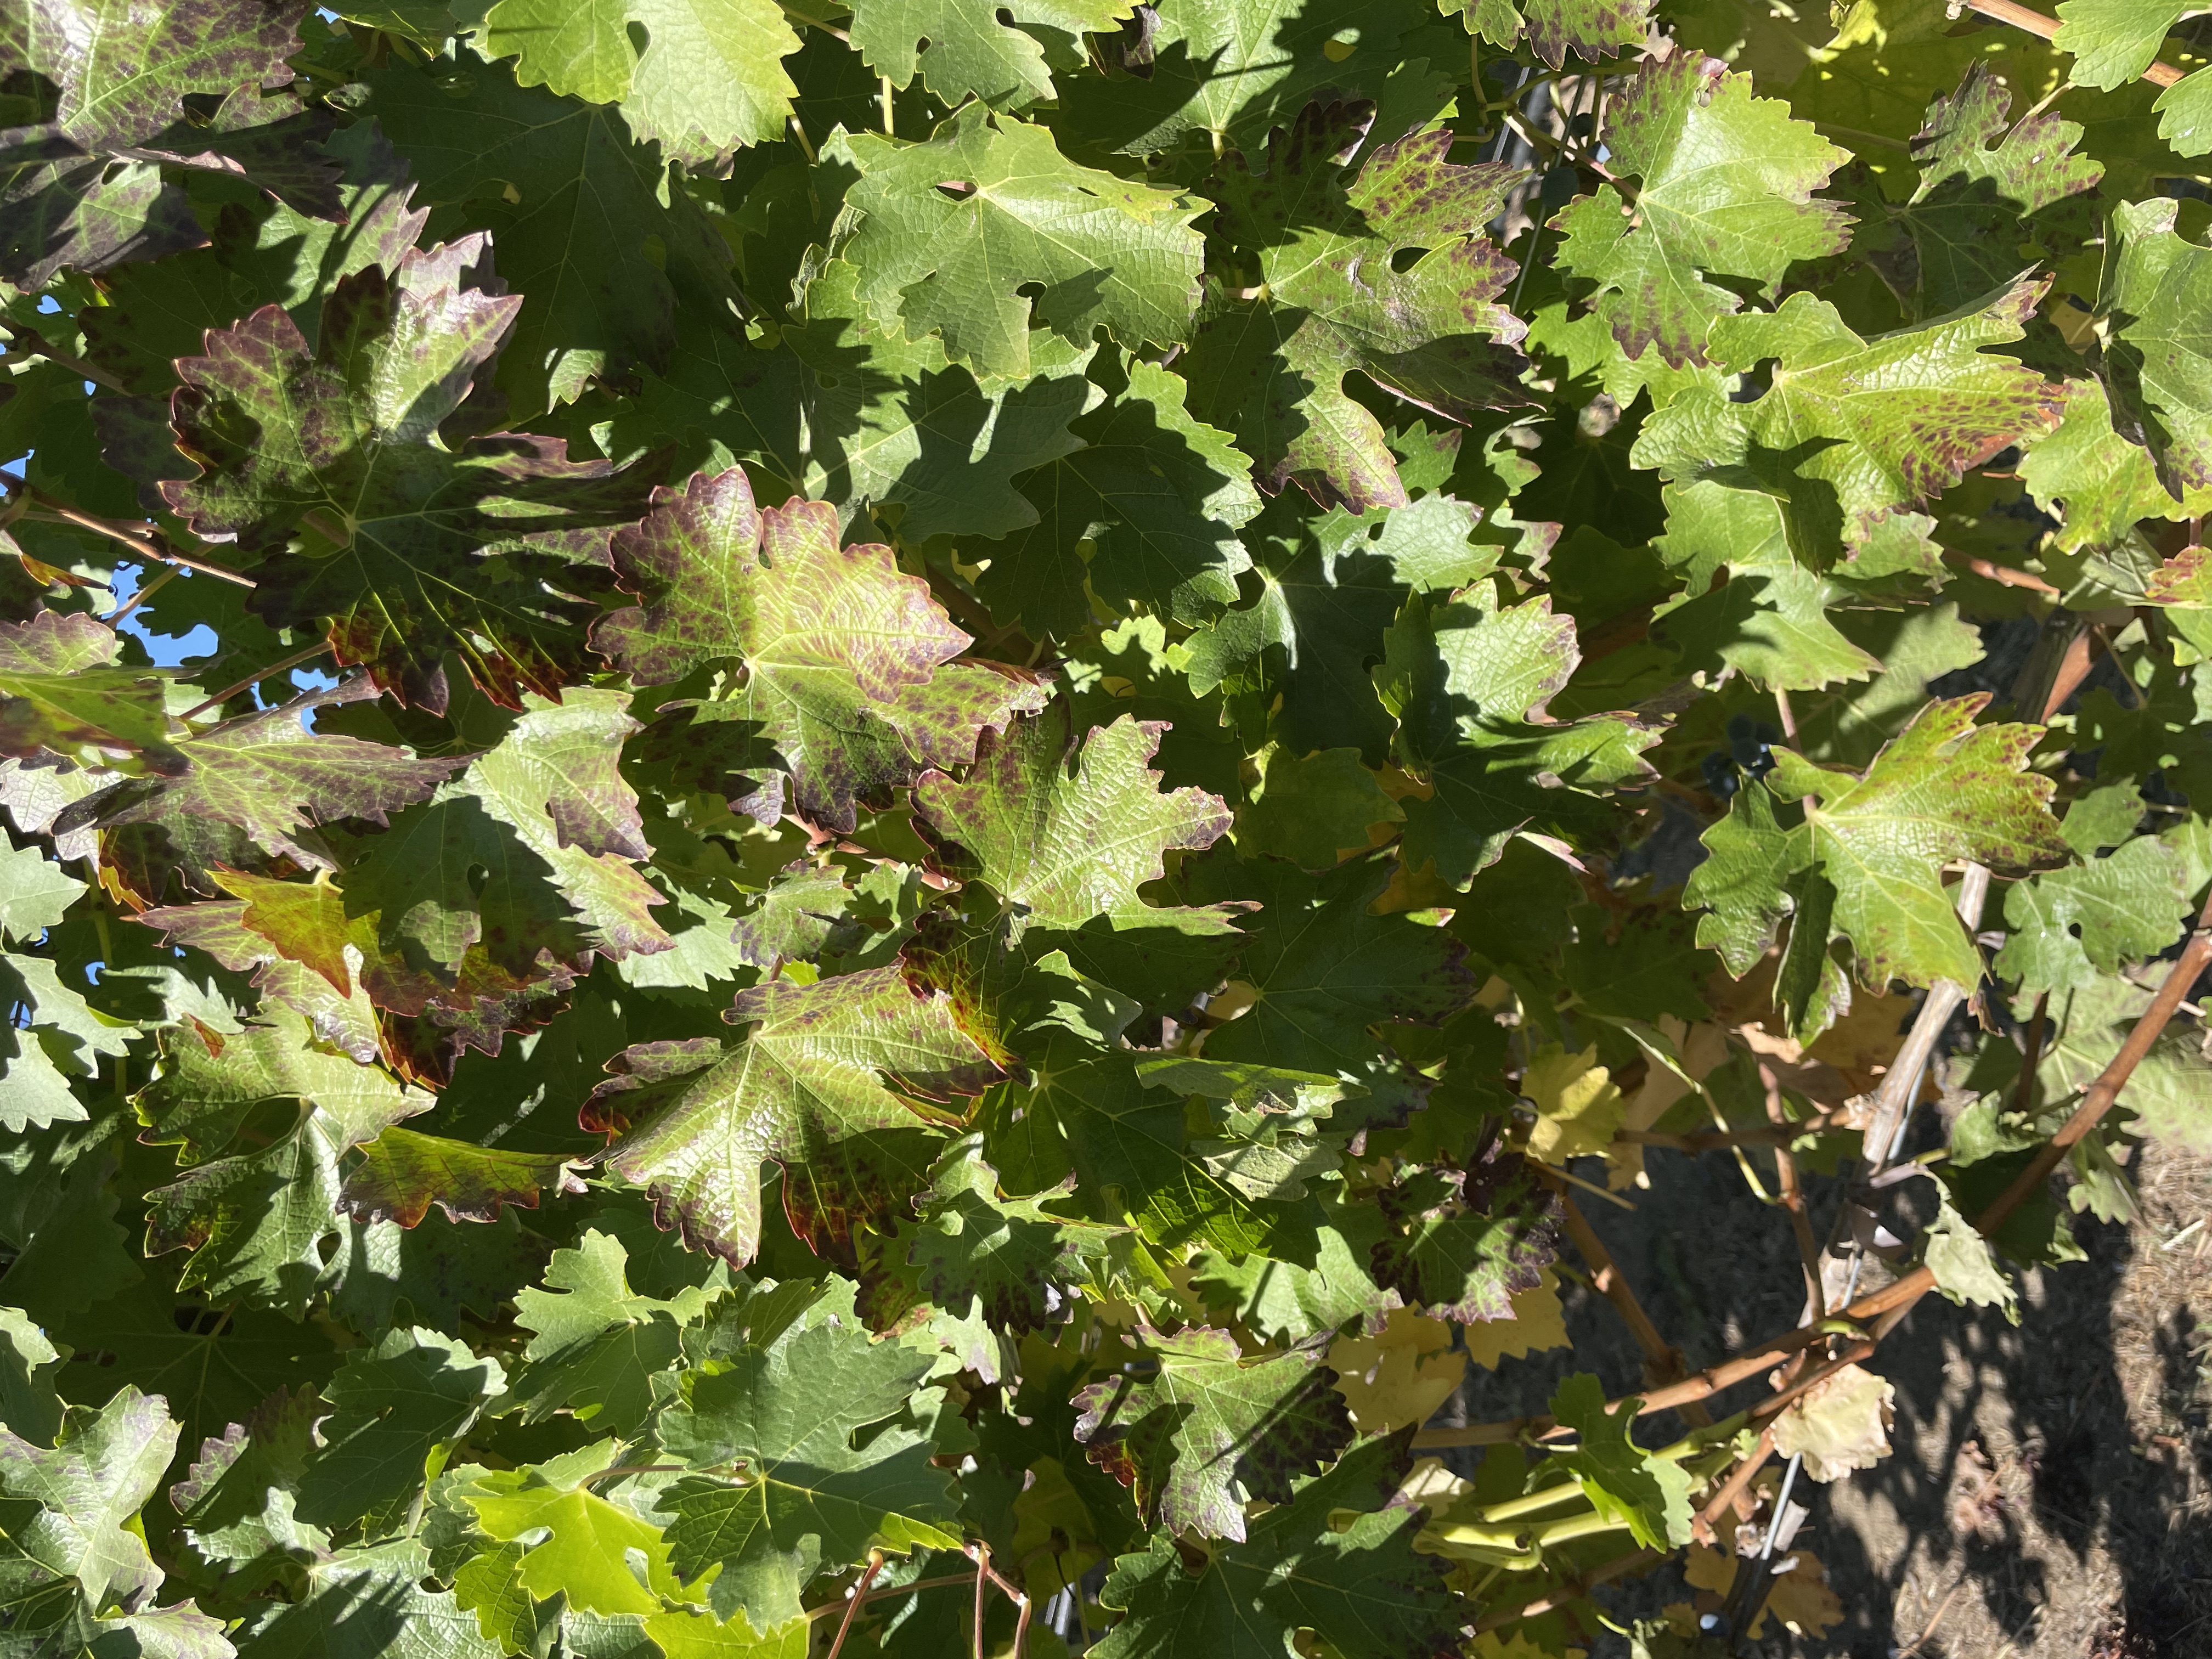
Label: Leafroll 3